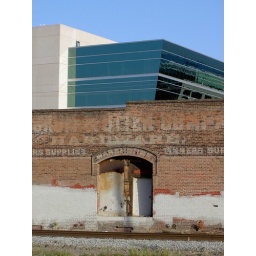
This is an old warehouse near our house. I thought the contrast of the newer building behind it was cool.